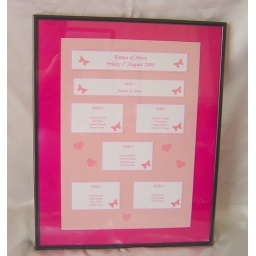
Table plan in pink mounted into a glass frame. Embellished with Pink butterflies and hearts